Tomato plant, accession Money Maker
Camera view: bottom (45 deg); turntable rotation: 150 degrees
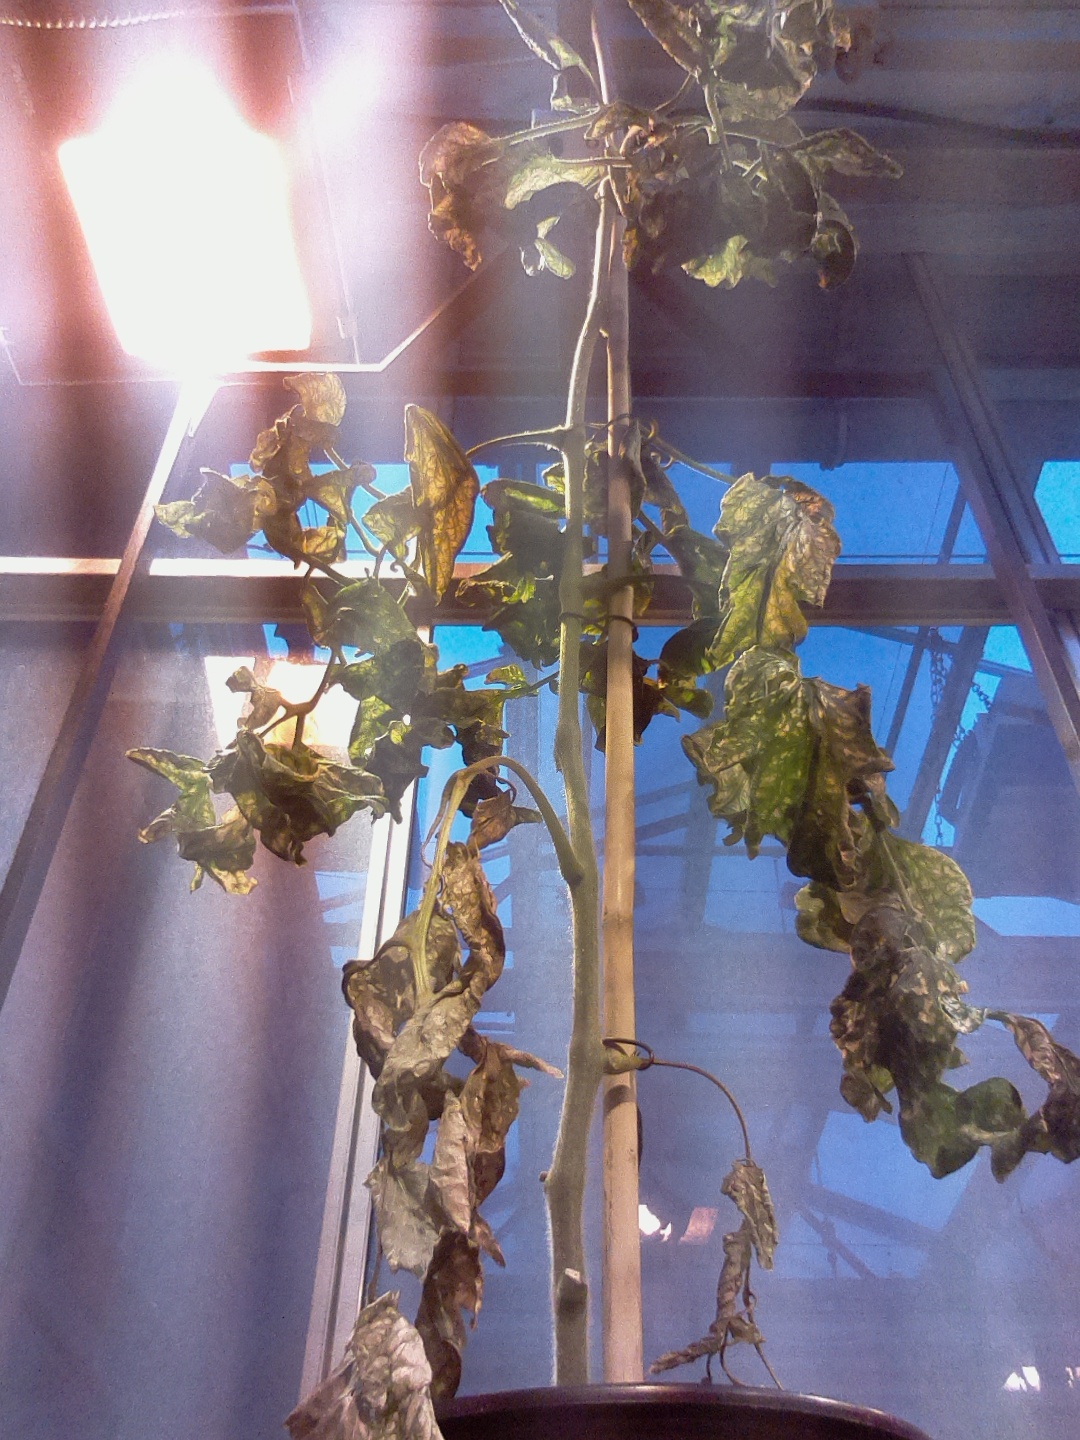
BBCH growth stage 52: 2 inflorescences visible